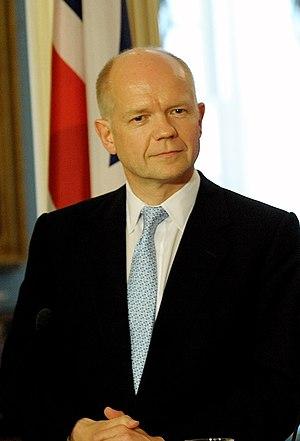
Les cinquièmes élections européennes se sont déroulées le 10 juin 1999 au Royaume-Uni pour désigner les 87 députés européens au Parlement européen, pour la législature 1999-2004.
Le secrétaire d'État pour le pays de Galles de l'ombre est un membre du cabinet fantôme chargé de l'examen du secrétaire d'État pour le pays de Galles et de son ministère, le Wales Office.
Cette liste présente les 650 membres de la 55ᵉ législature de la Chambre des communes du Royaume-Uni au moment de leur élection le 6 mai 2010 lors des élections générales britanniques de 2010. Elle présente les élus par circonscriptions.